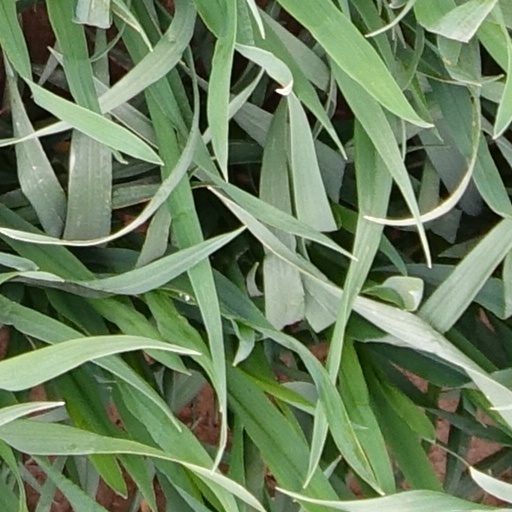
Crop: wheat